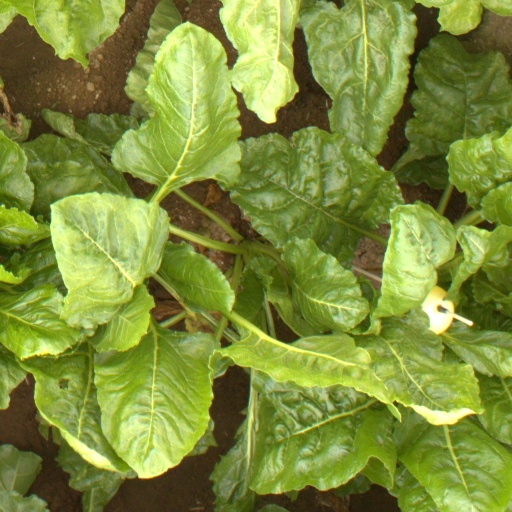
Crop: sugar beet